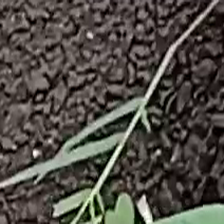
Weed species: Harali_(Cynodon_dactylon)